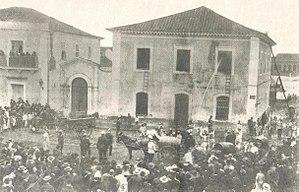
Le Corps de pompiers de l'État du Parana est un Commandement Intermédiaire de la Police militaire de l'État du Paraná, dont la mission consiste à l'exécution d'activités de sécurité civile, à la prévention et au combat des incendies, ainsi qu'aux sauvetages et secours publics, dans le milieu de l'État du Paraná.